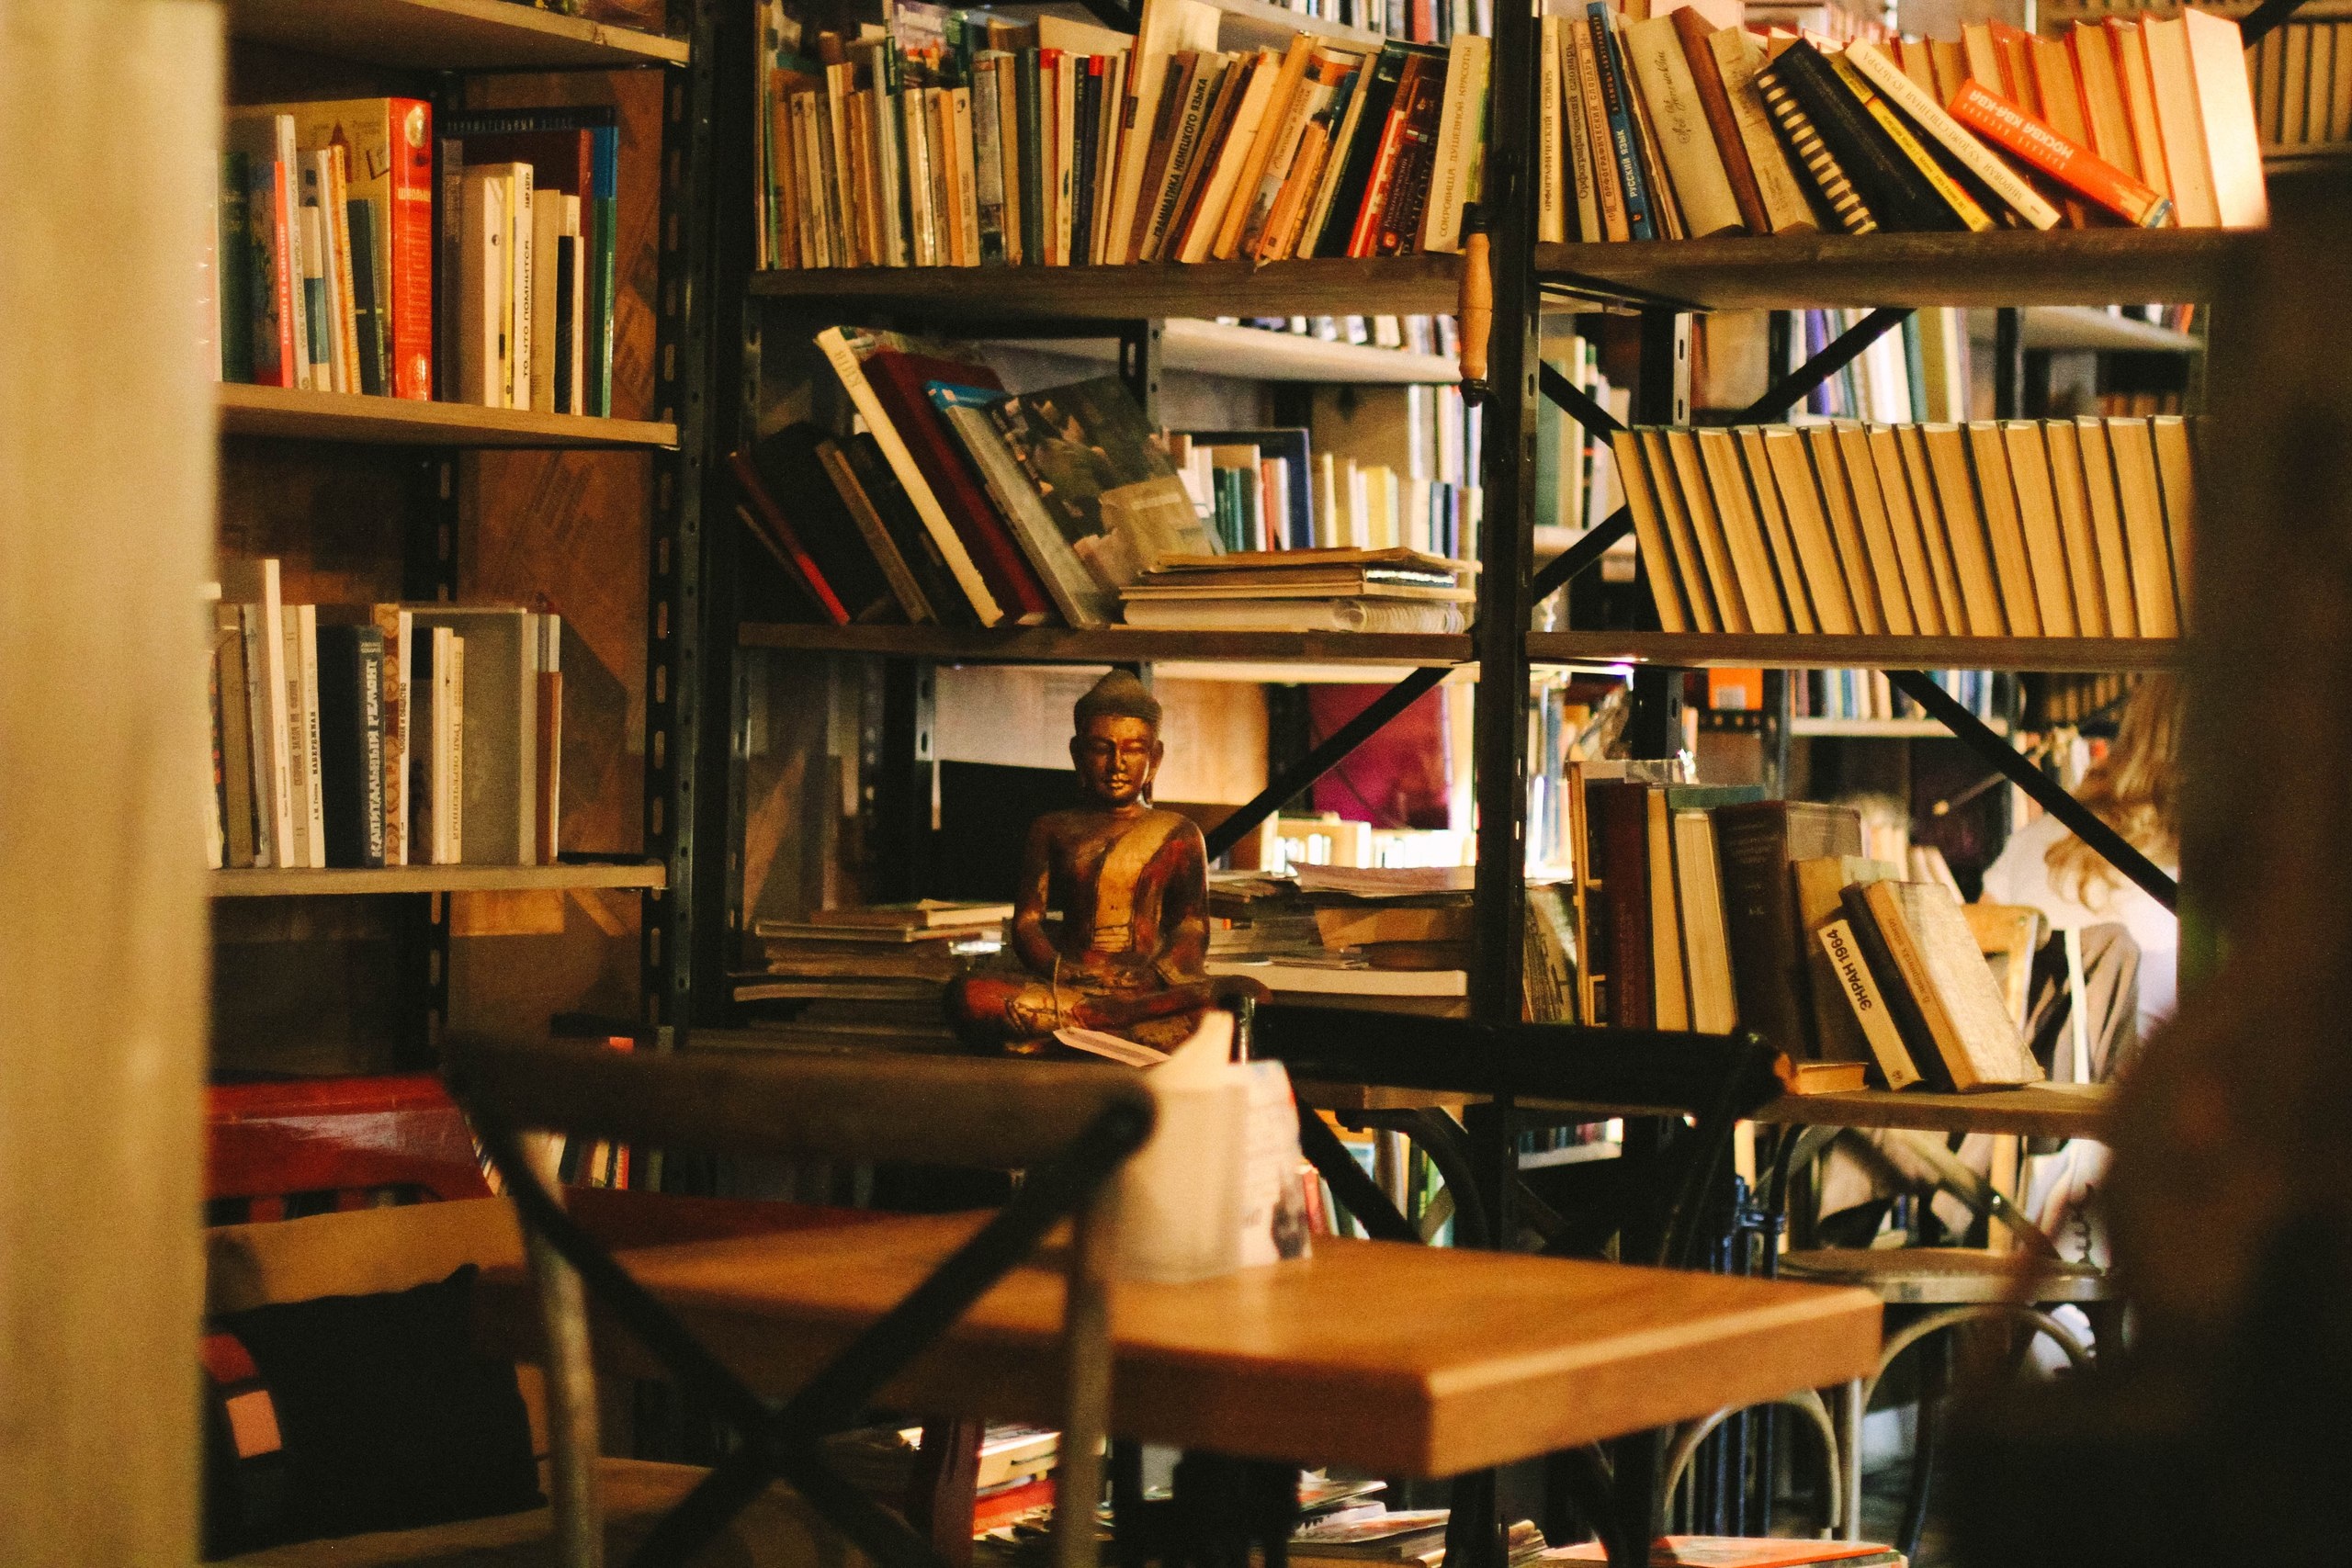
building, furniture, room, interior design